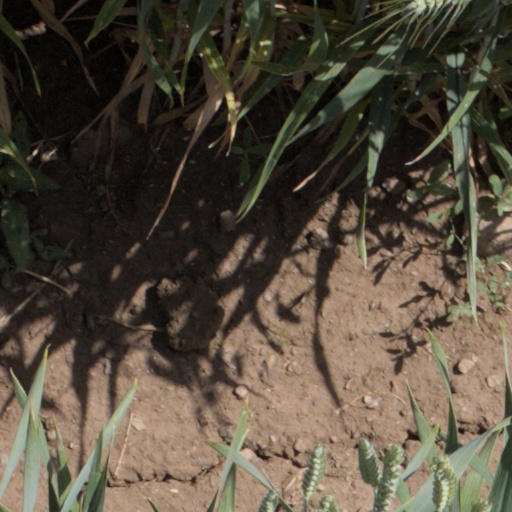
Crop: wheat